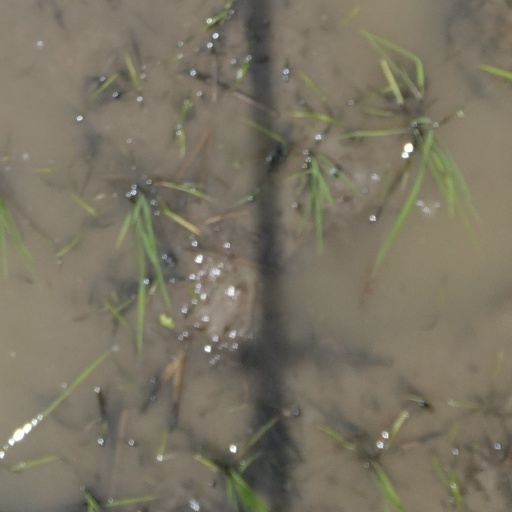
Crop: rice